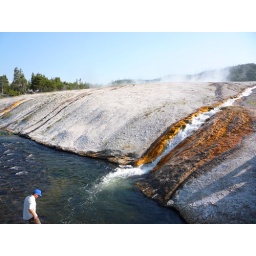
this boy thought he could just walk in the river to where the hot springs let water down.